Mary Nimmo Moran

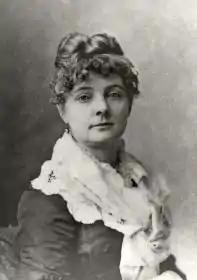

Mary Nimmo Moran (May 16, 1842 – September 25, 1899) was an American landscape printmaker, specializing in etchings. Referred to by Mark Spanner on the Arte website as "perhaps the first woman to prove marriage and family were not insurmountable to success." She was the first of many landscape artists and in 1880 she was known as a landscape etcher. She completed roughly 70 landscape etchings, which included scenes of England and Scotland, as well as Long Island, New York; New Jersey, Florida, and Pennsylvania. In 1881, she was one of eight Americans and the first female elected as a fellow to London's Royal Society of Painter-Etchers. Mary Nimmo Moran's landscape "View of Newark from the Meadows" is in the collection of The Newark Museum of Art. She was among the earliest American Artists to explore the medium of etching.